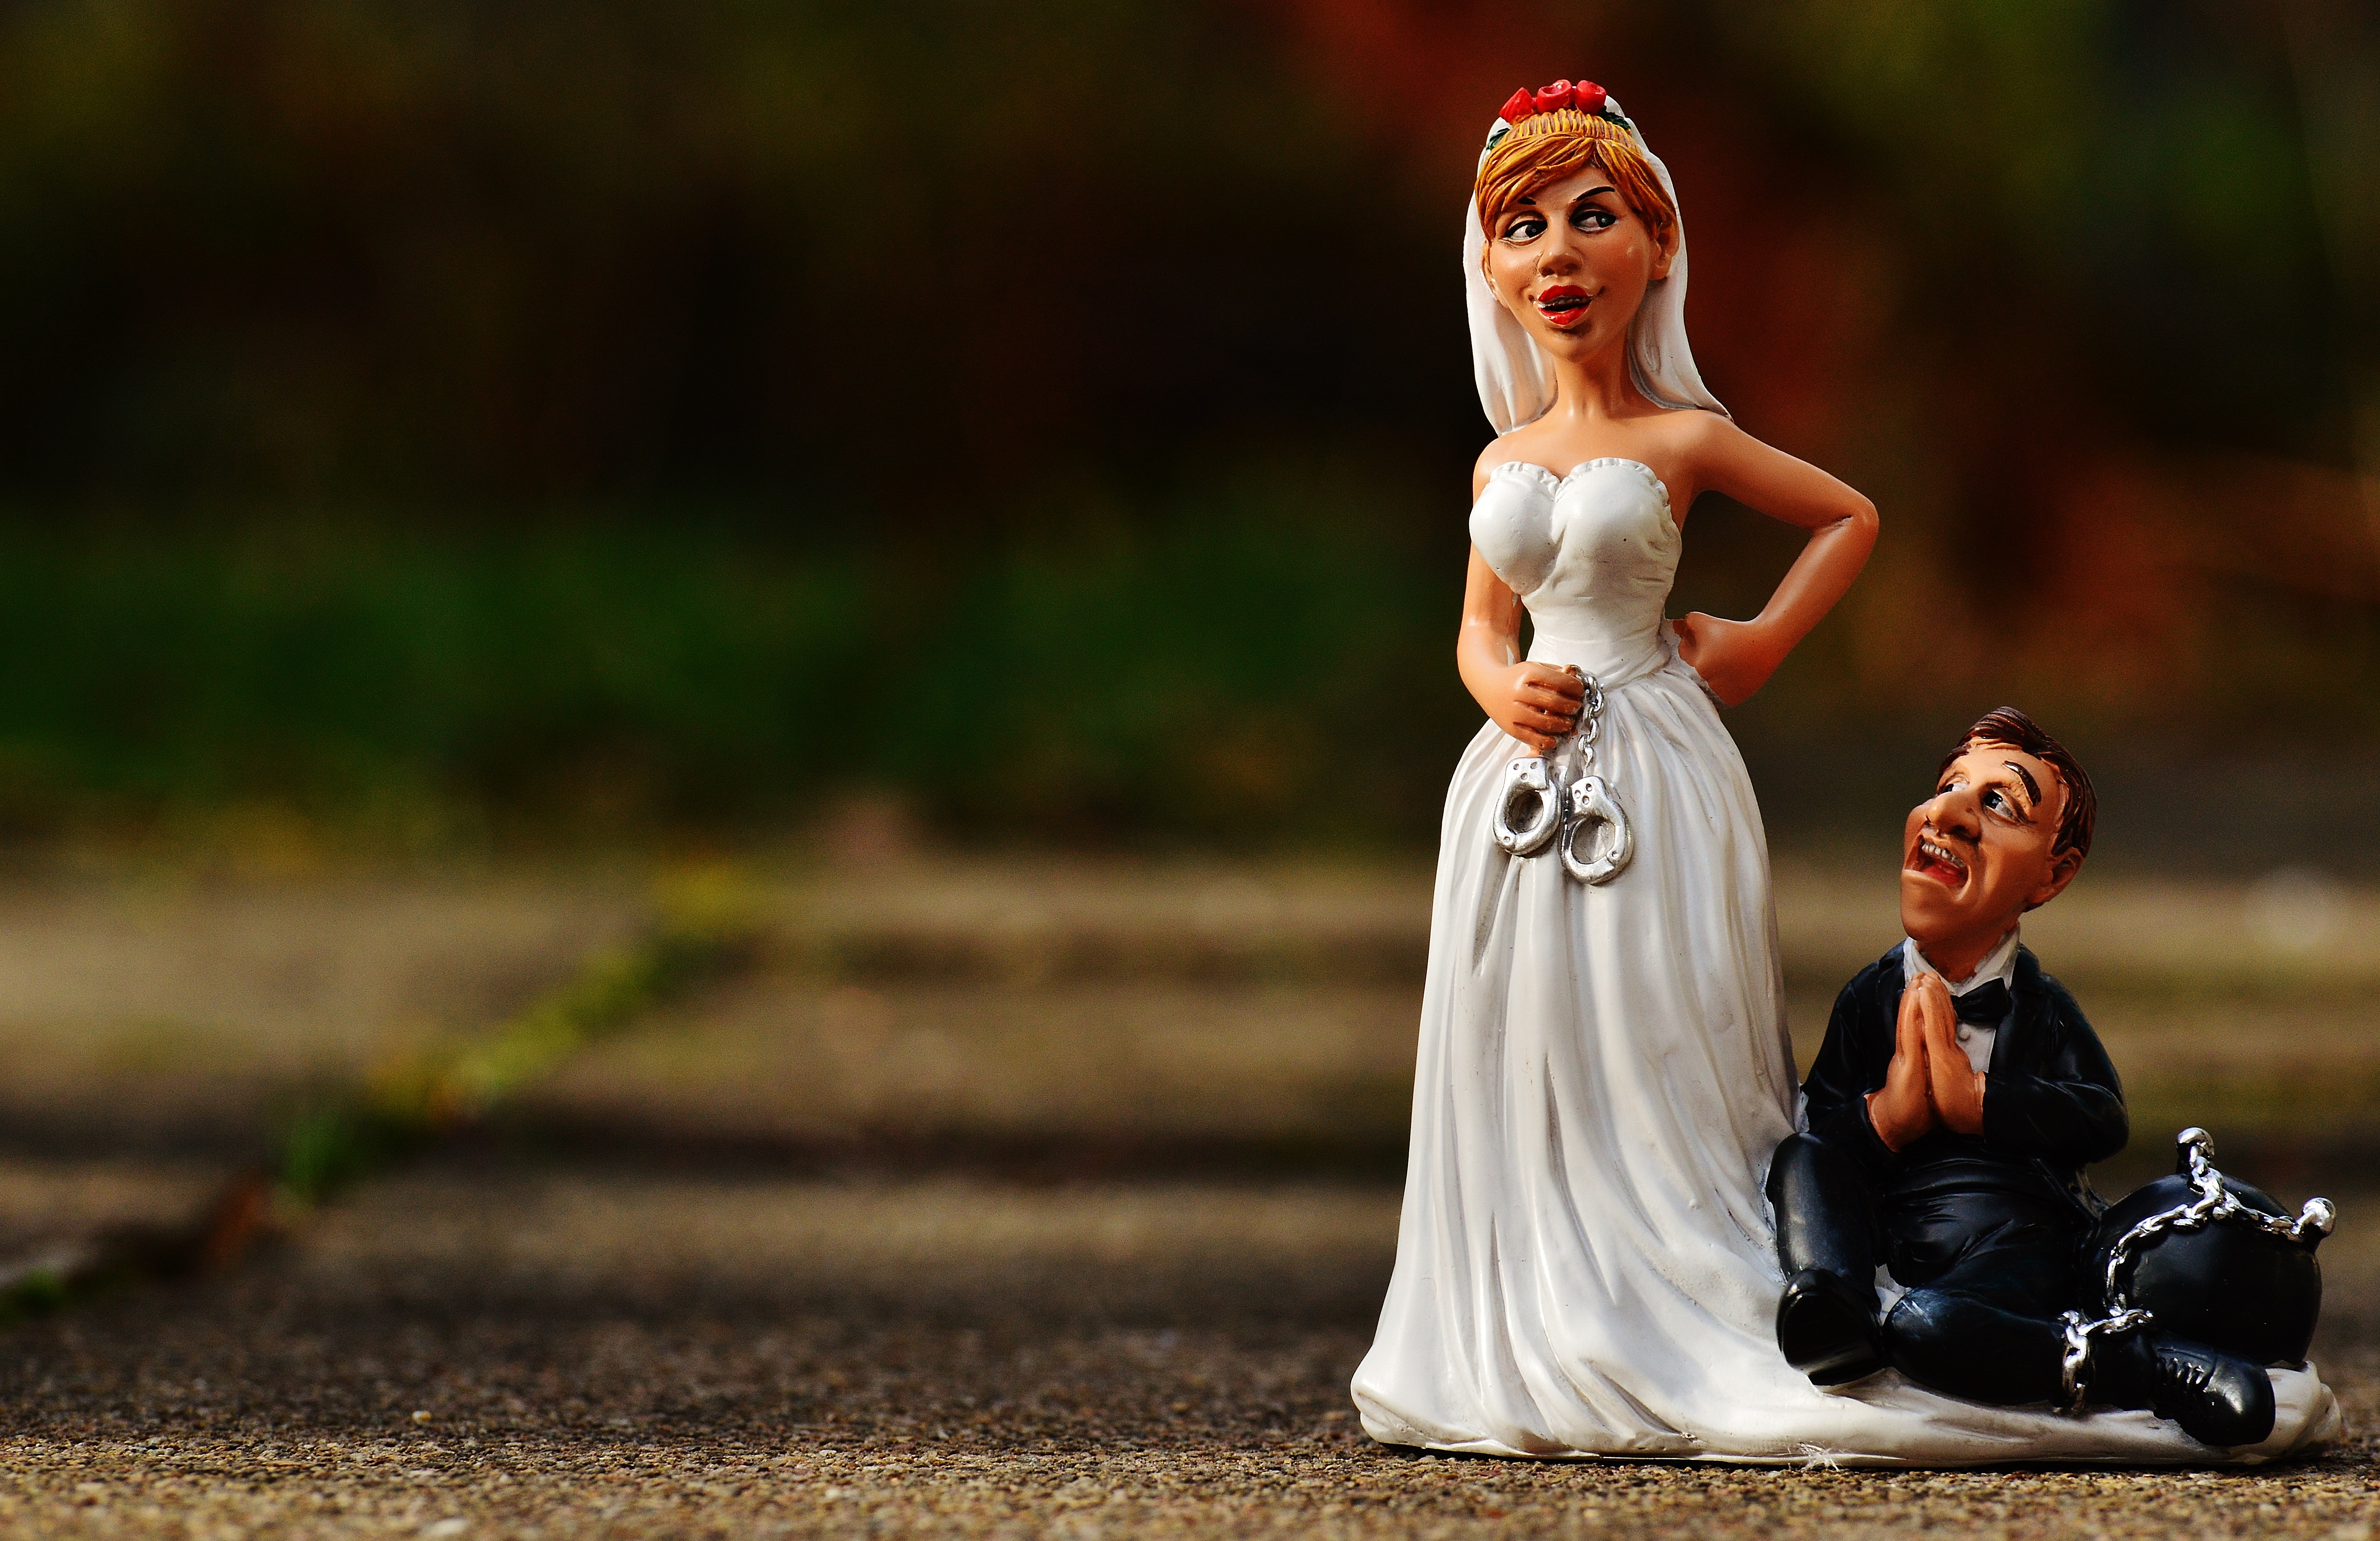
woman, photography, love, decoration, fashion, together, wedding, bride, groom, married, marriage, bride and groom, fun, dress, figure, photograph, funny, beauty, connection, connectedness, before, marry, panic, handcuffs, anklet, spouses, suppression, grind down the aisle, to force